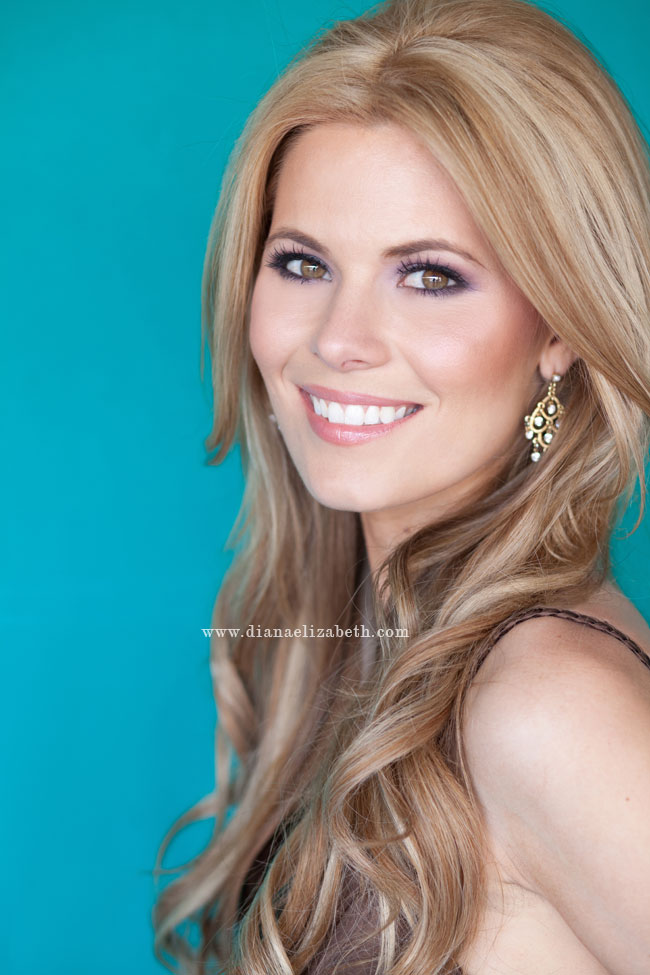
Label: Colored